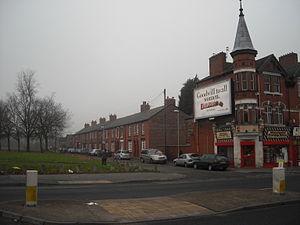
Ardwick est un quartier de Manchester situé 1,5 km au sud du centre ville.